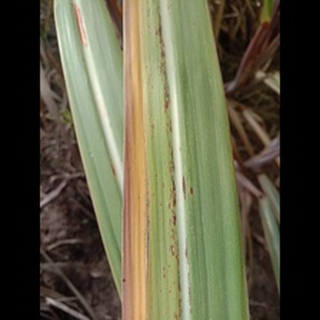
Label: sugarcane_rust